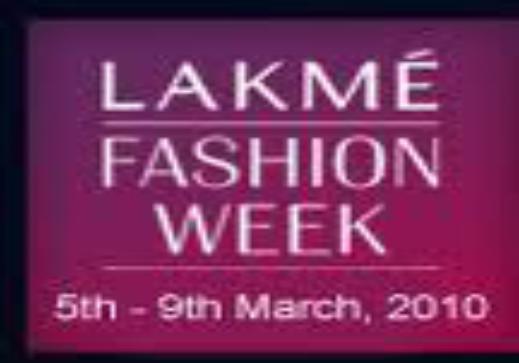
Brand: lakme
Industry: Necessities